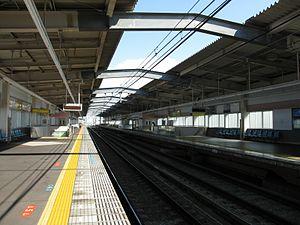
La gare d'Imazu est une gare ferroviaire de la ville de Nishinomiya, dans la préfecture de Hyōgo au Japon. La gare est gérée par les compagnies Hankyu et Hanshin.